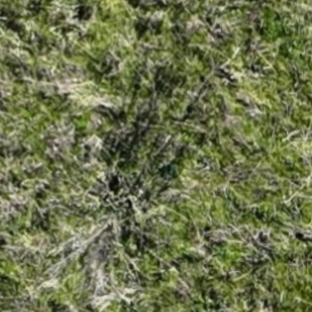
Month: october
Dye color: blue
Dye concentration: low